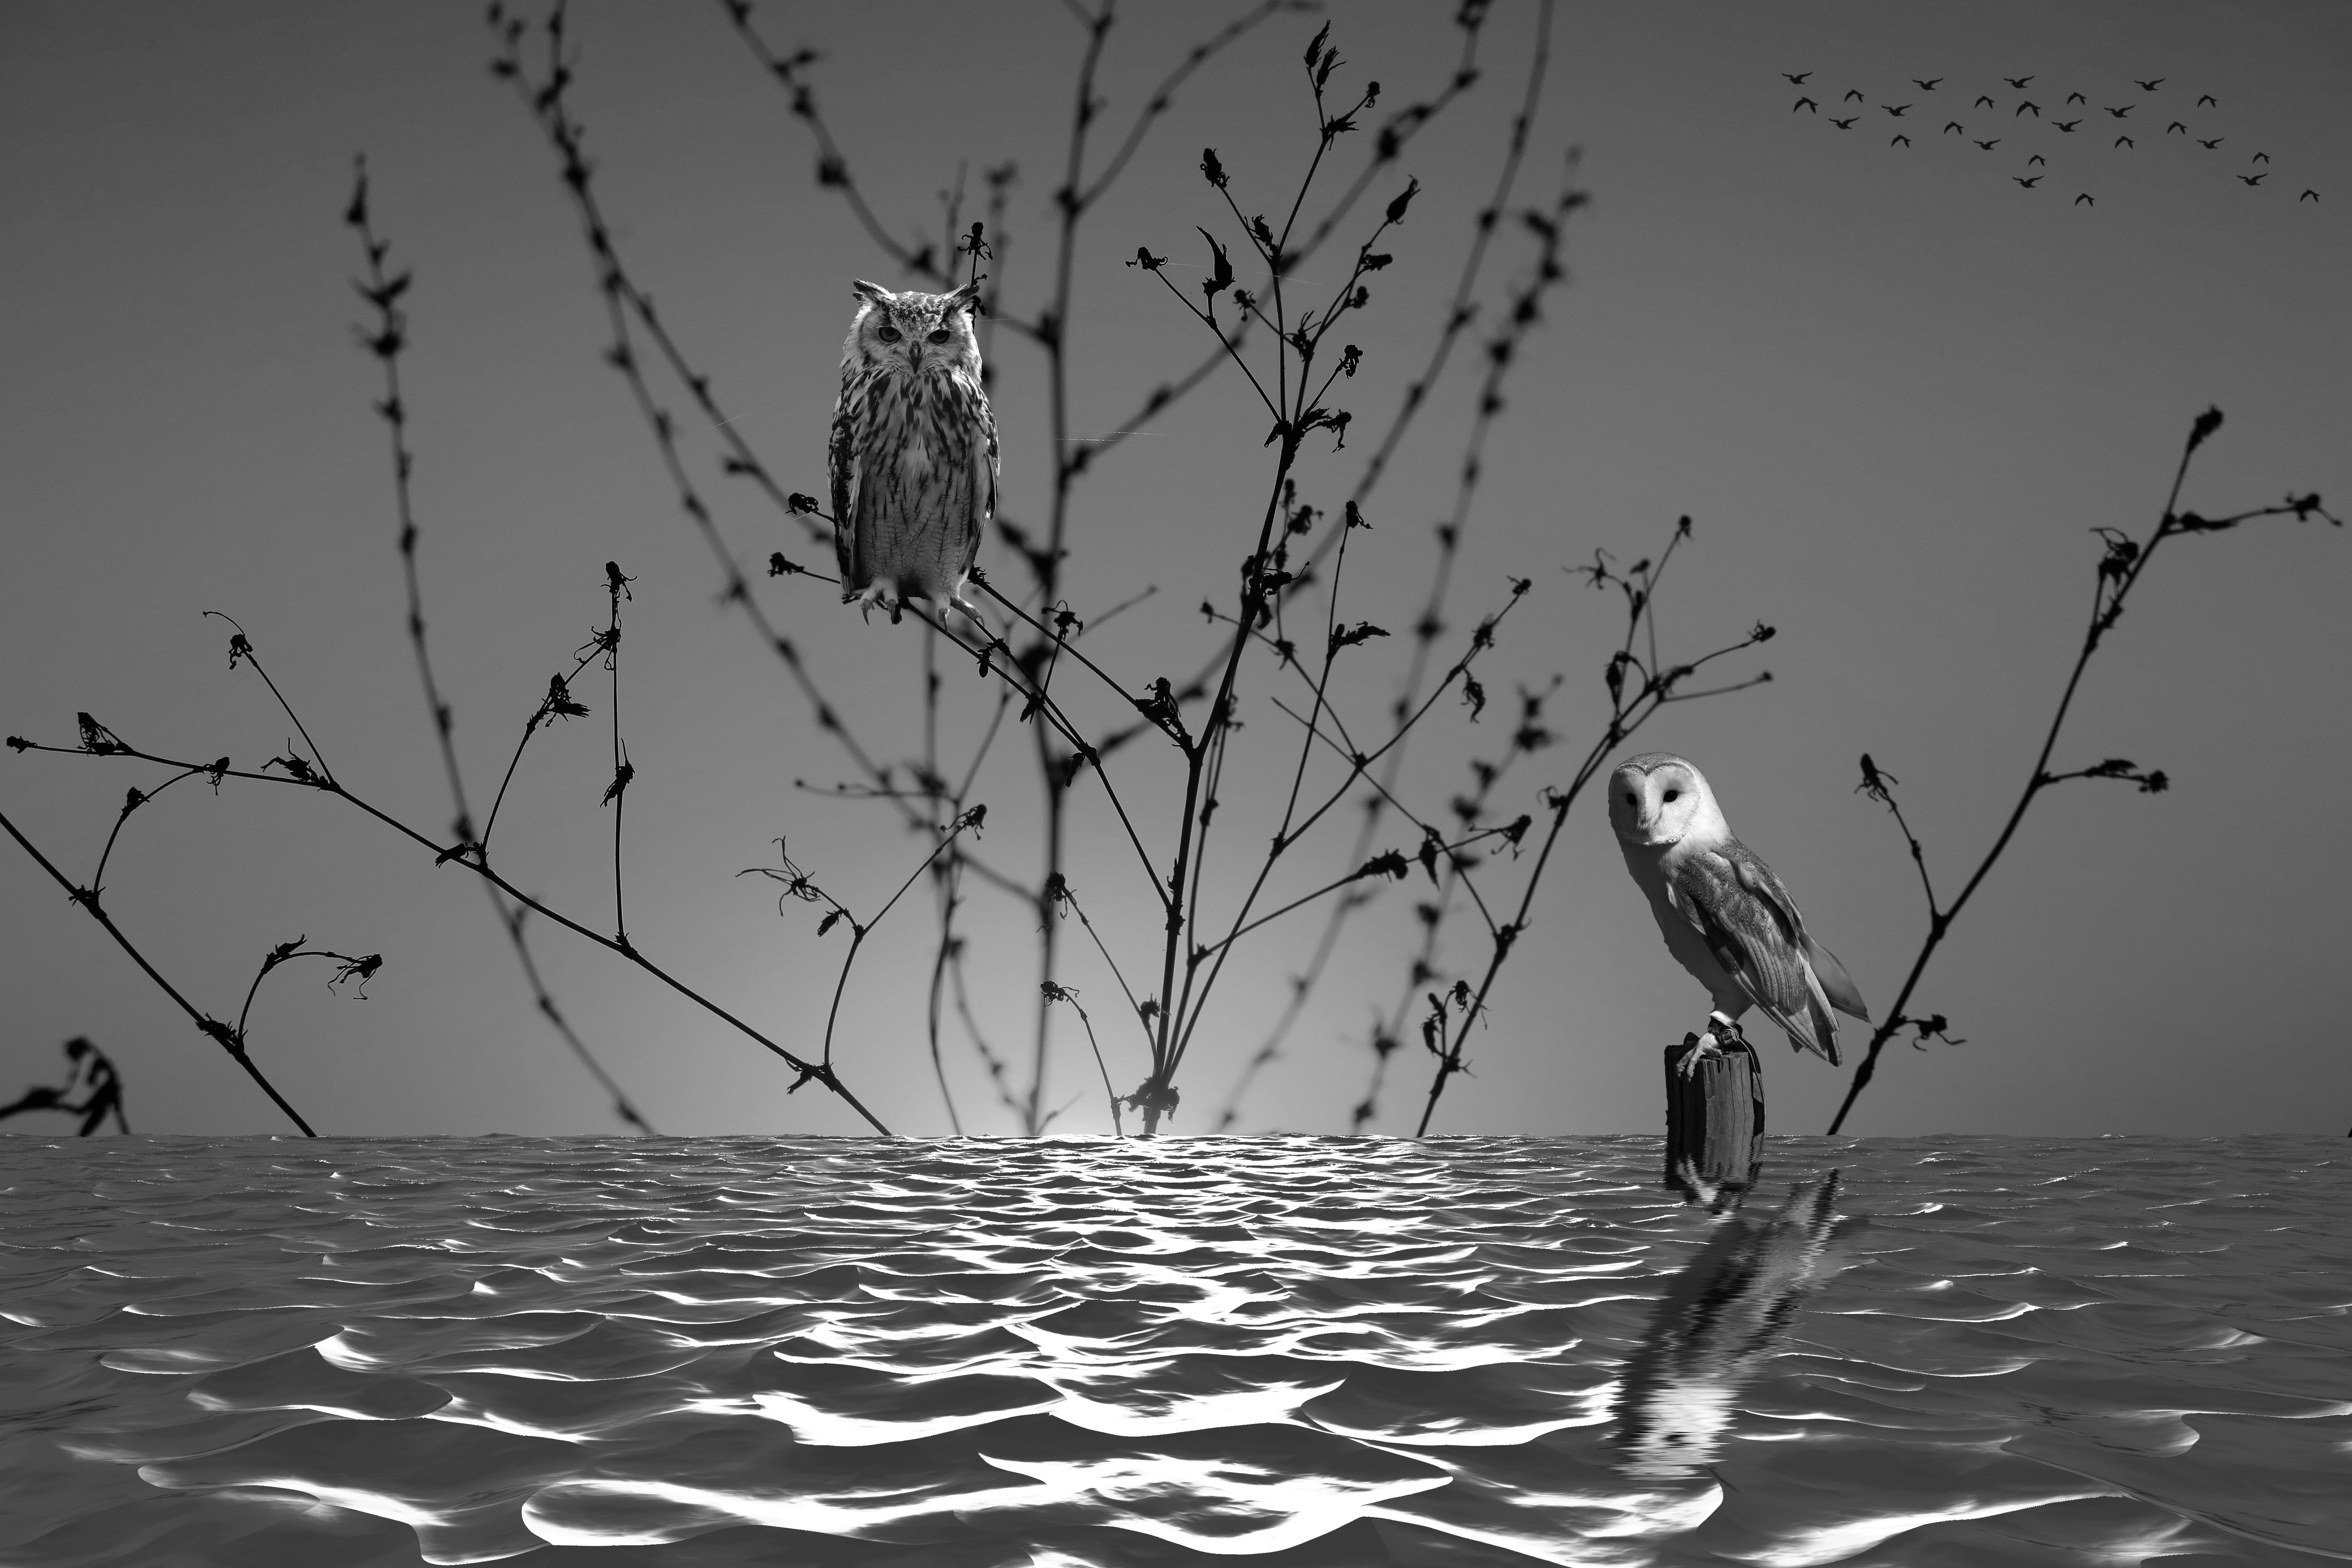
birds, nature, sunset, water, sea, gray, animals, feather, black and white, monochrome photography, branch, tree, photography, reflection, monochrome, sky, still life photography, atmosphere, twig, bird, stock photography, water bird, calm, computer wallpaper